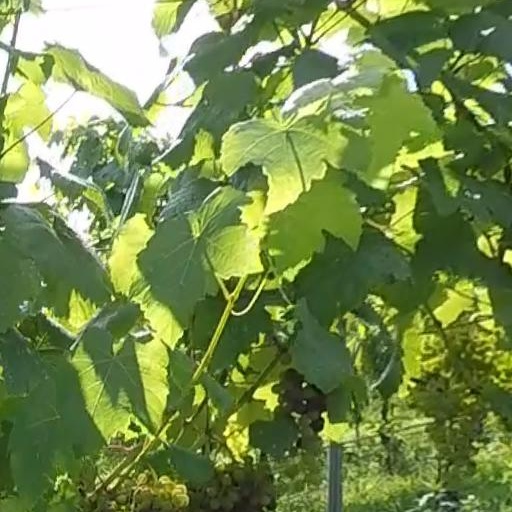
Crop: grape